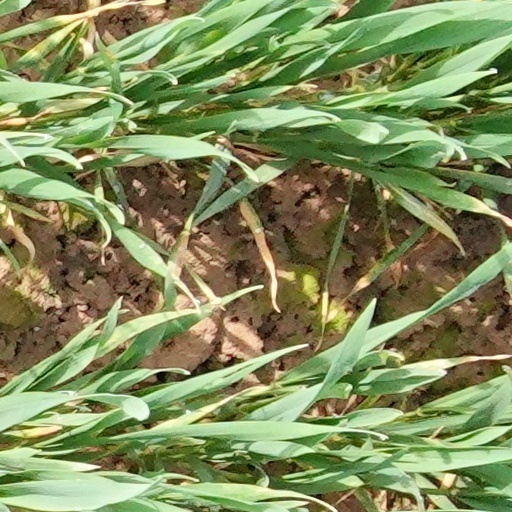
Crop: wheat